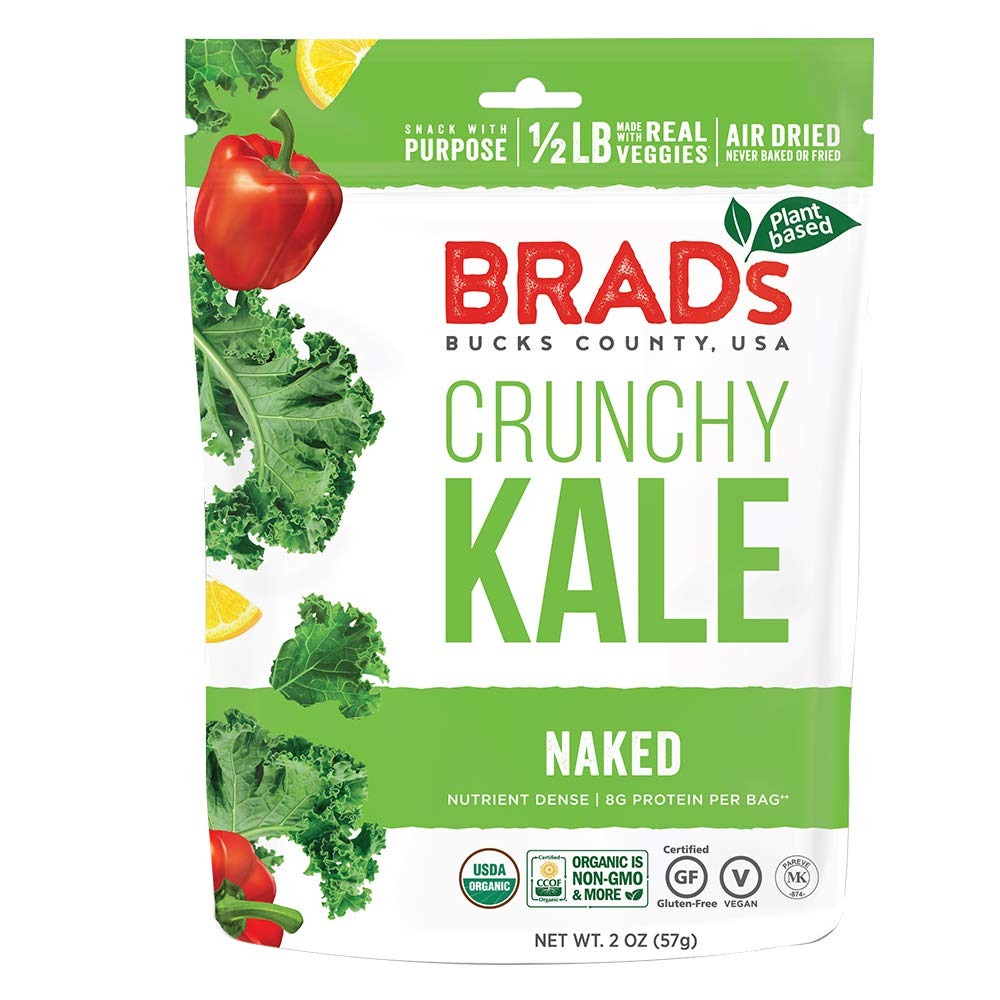
Item Name: Brads Raw, Chip Kale Naked Organic, 2 Ounce6
Value: 2.0
Unit: Ounce

Price: 32.24